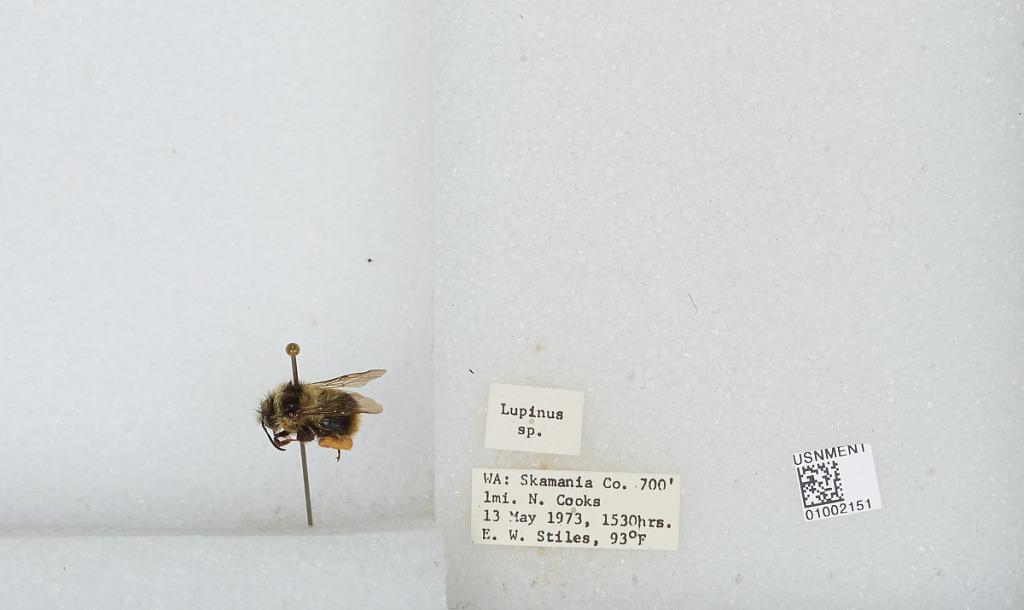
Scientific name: Bombus (Pyrobombus) mixtus Cresson
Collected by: E. Stiles
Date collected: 1973-5-13
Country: United States
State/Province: Washington
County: Skamania
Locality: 1 mile North of Cooks
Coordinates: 45.725, -121.66